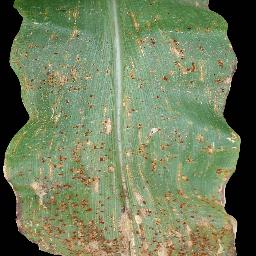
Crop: corn
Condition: (maize)_common_rust